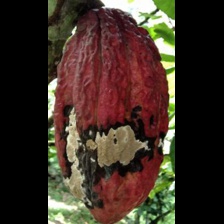
Label: moniliophthora